Koga (crater)

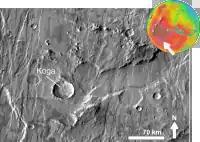
Crater Koga based on THEMIS day-time image

Koga is an impact crater on Mars, approximately 19 kilometers in diameter. It is located at 29.3°S, 103.8°W, north of the crater Virrat and northeast of the crater Dinorwic. To the north is the crater Nhill. It is named after a town in Tanzania, and its name was approved by the International Astronomical Union in 1991. According to a surface age map of Mars based on US Geological Survey data, the area around Koga is from the Noachian epoch, which places the area's age at 3.8 to 3.5 billion years ago. Sharp blocks and cliffs poke through a mantle of fine material located at the bottom of the crater. At the deepest part of the crater, it is about 5,200 meters in elevation above zero altitude, and its rim averages about 6,400 meters above zero altitude. It is therefore approximately 1.2 kilometers deep.